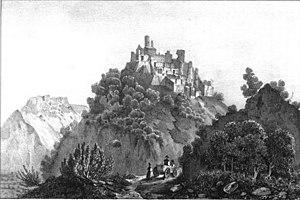
Clansayes
Clansayes est une commune française située dans le département de la Drôme en région Auvergne-Rhône-Alpes.